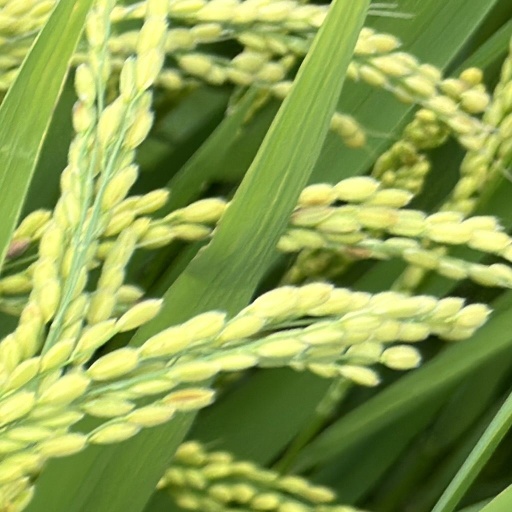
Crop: rice